Centrifugal pump selection and characteristics

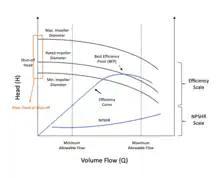
Pump characteristic curve; the shut-off heads are highlighted

From the curve, it is observed that even when the differential head drops off, the output obtained increases because the product of flow rate and head increases (recall that the net pump output is given by formula_6 and the efficiency is formula_7). This is due to the increase in flow rate. However, the reduction in the discharge head means that the pump consumes more power to push the additional fluid that we need (on account of the increased flow rate). After a specific point, known as the best efficiency point, the effect of reduction in the obtained head outweighs the increase in the flow rate. As a consequence, the power starts reducing hereafter, and the efficiency starts falling. Mathematically, the effect of flow rate on the efficiency is given by: